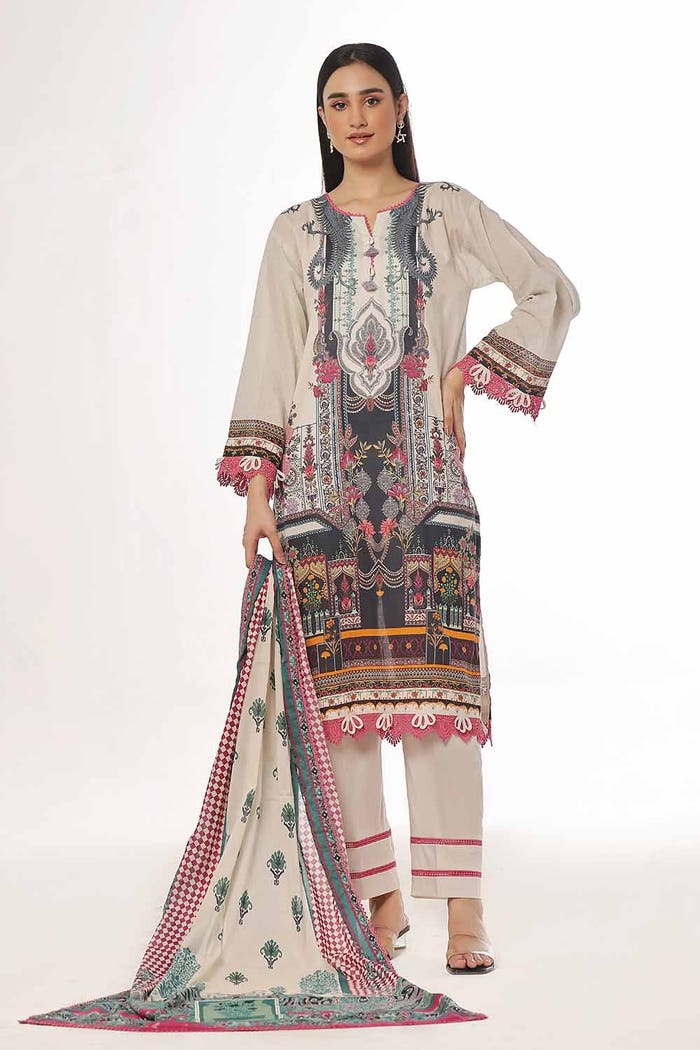
beige multi embroidered salwar suit